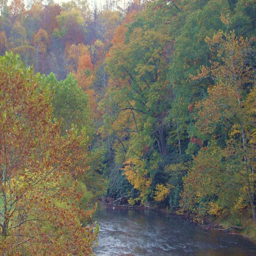
the - just a short walk .